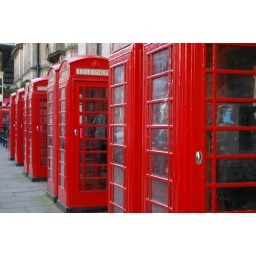
'The longest stretch of red phone boxes in England'Preston